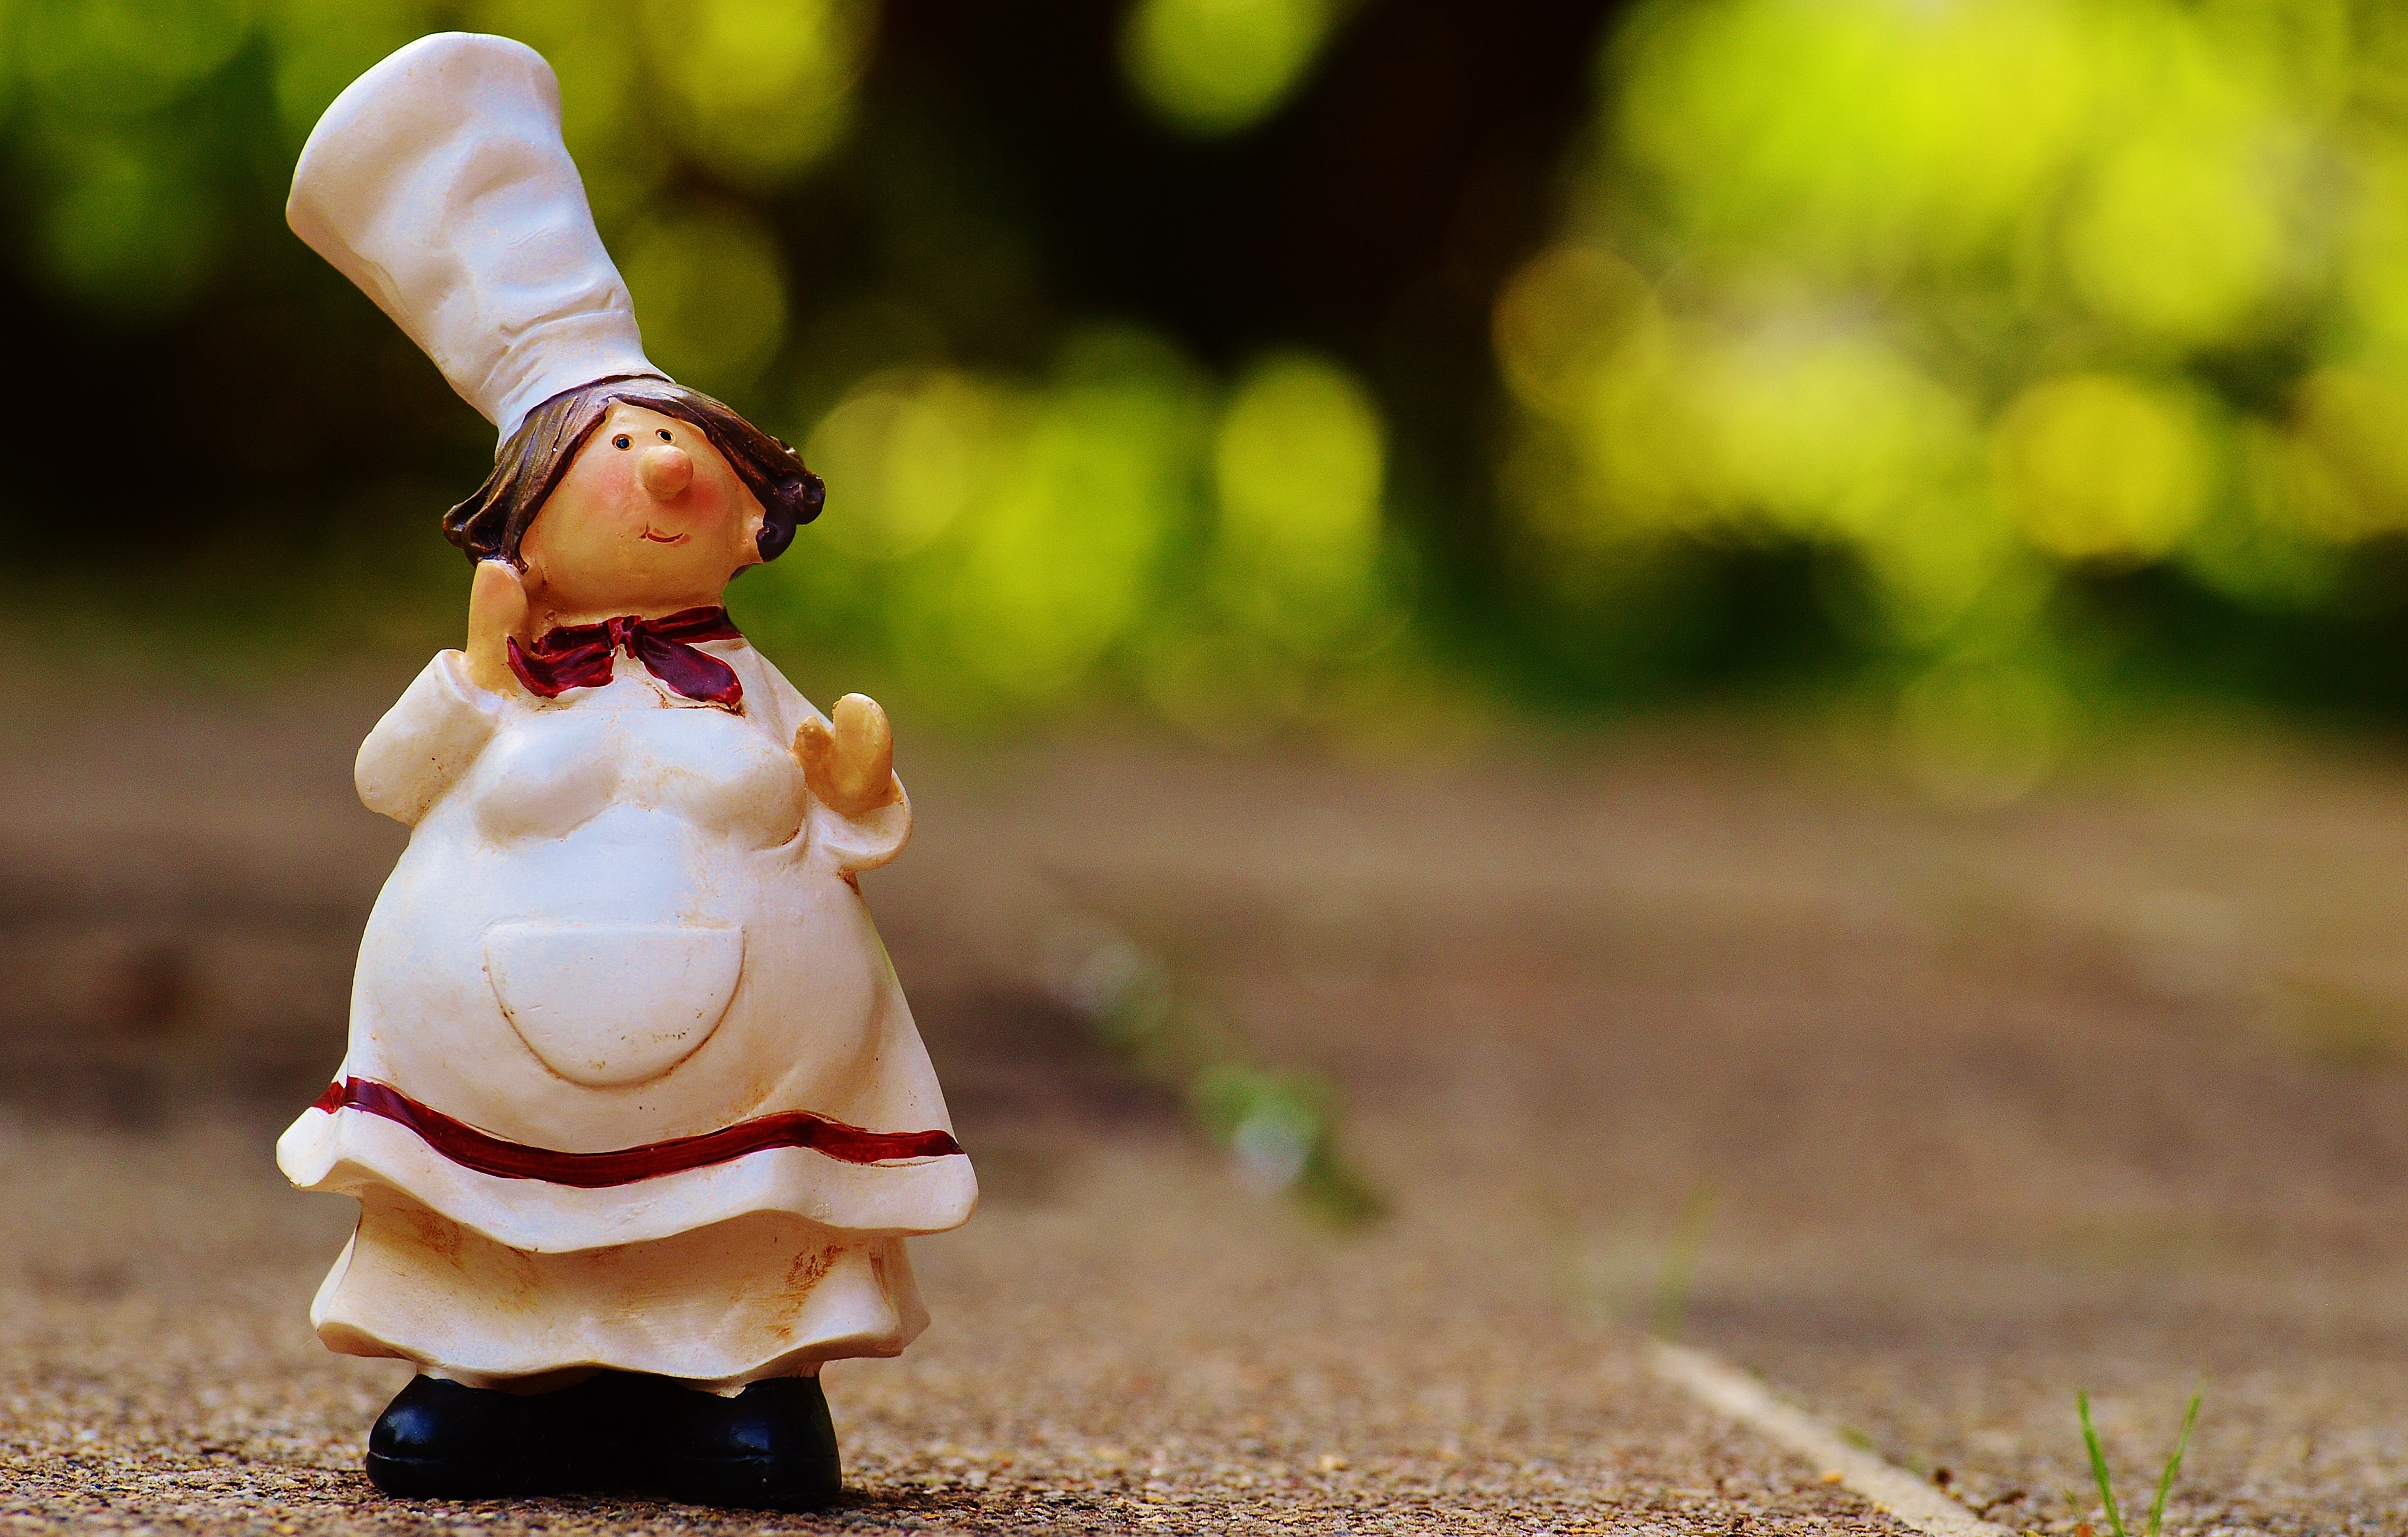
flower, cute, child, toy, cook, figure, funny, figures, chef's hat